Hawarden City Hall, Fire Station and Auditorium

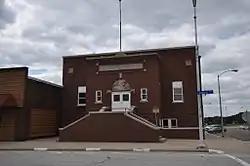

The Hawarden City Hall, Fire Station and Auditorium, also known as City Auditorium and the Community Center, is a historic building located in Hawarden, Iowa, United States. The structure is an example of Progressivism, popular throughout the United States from the 1890s through the 1920s. Besides constructing this building, Progressivism was responsible for constructing hard-surfaced streets, street lighting, and installing sanitary and storm sewers in Hawarden. Sioux City architect William L. Steele was responsible for designing the building. Completed in 1918, it is a two-story brick structure. The auditorium occupies the main floor and is accessed by an exterior staircase in the front of the building. City government offices occupied the first floor, with the fire department on the far end. There are two bays for the fire equipment. City government remained in this building until 1981 when it moved to the refurbished Chicago & Northwestern Railway Passenger Depot a block to the south. The building has remained empty for the most part since then. It was listed on the National Register of Historic Places in 2009.